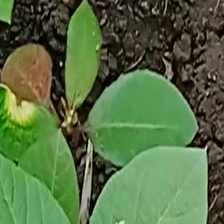
Weed species: Moti_dudhi(Euphorbia_geneculata_L)